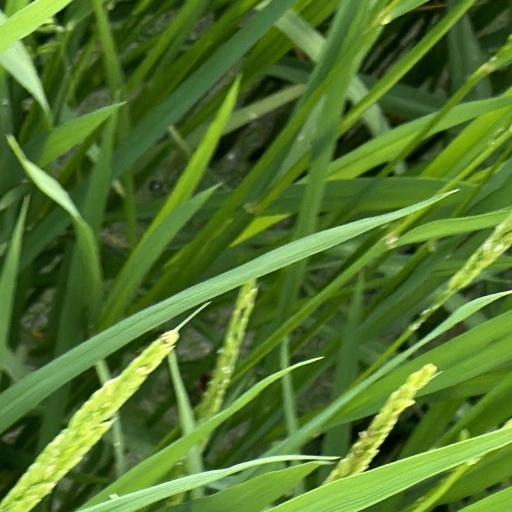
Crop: rice